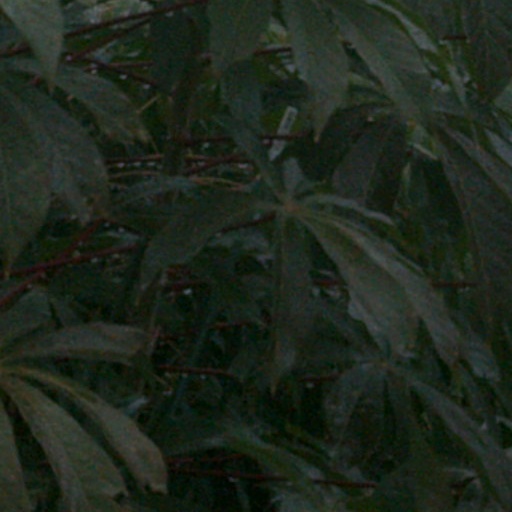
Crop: cassava